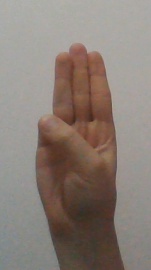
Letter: thaa